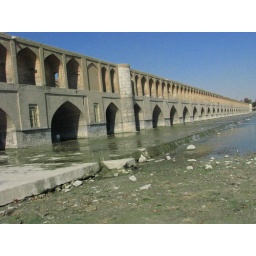
33 pol and there is so less water under the bridge